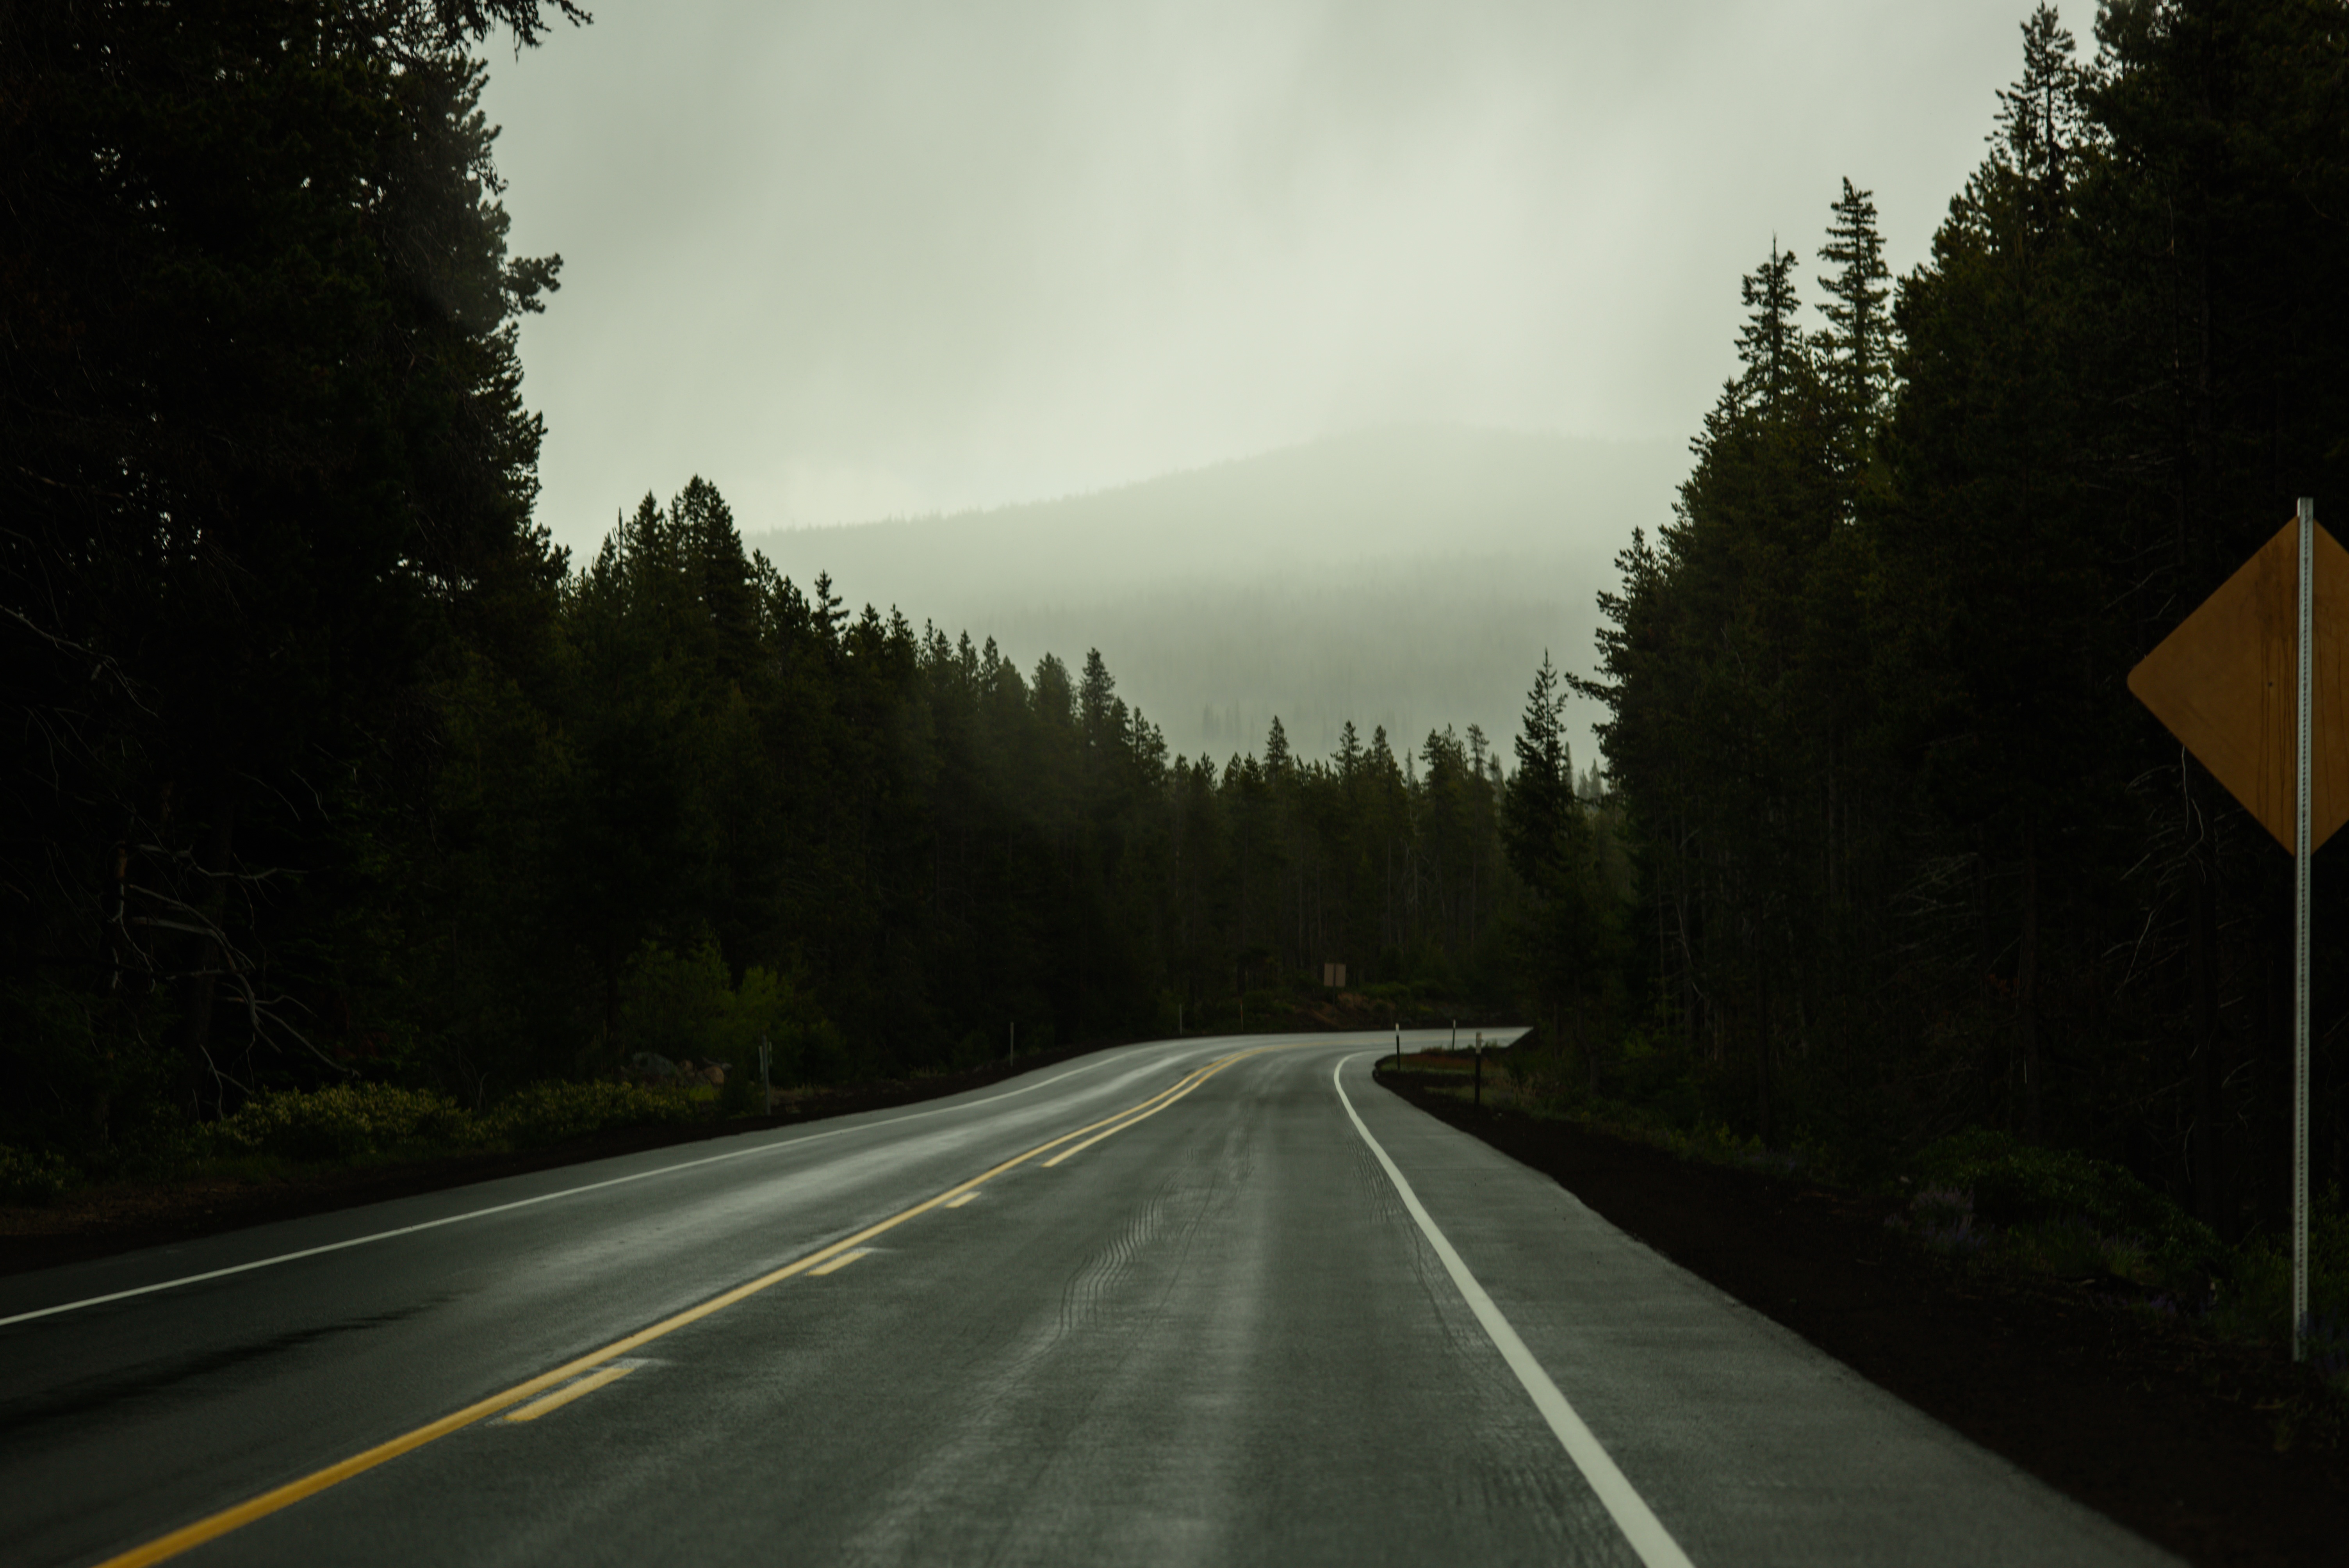
light, cloud, road, morning, highway, driving, darkness, lane, road trip, infrastructure, atmospheric phenomenon